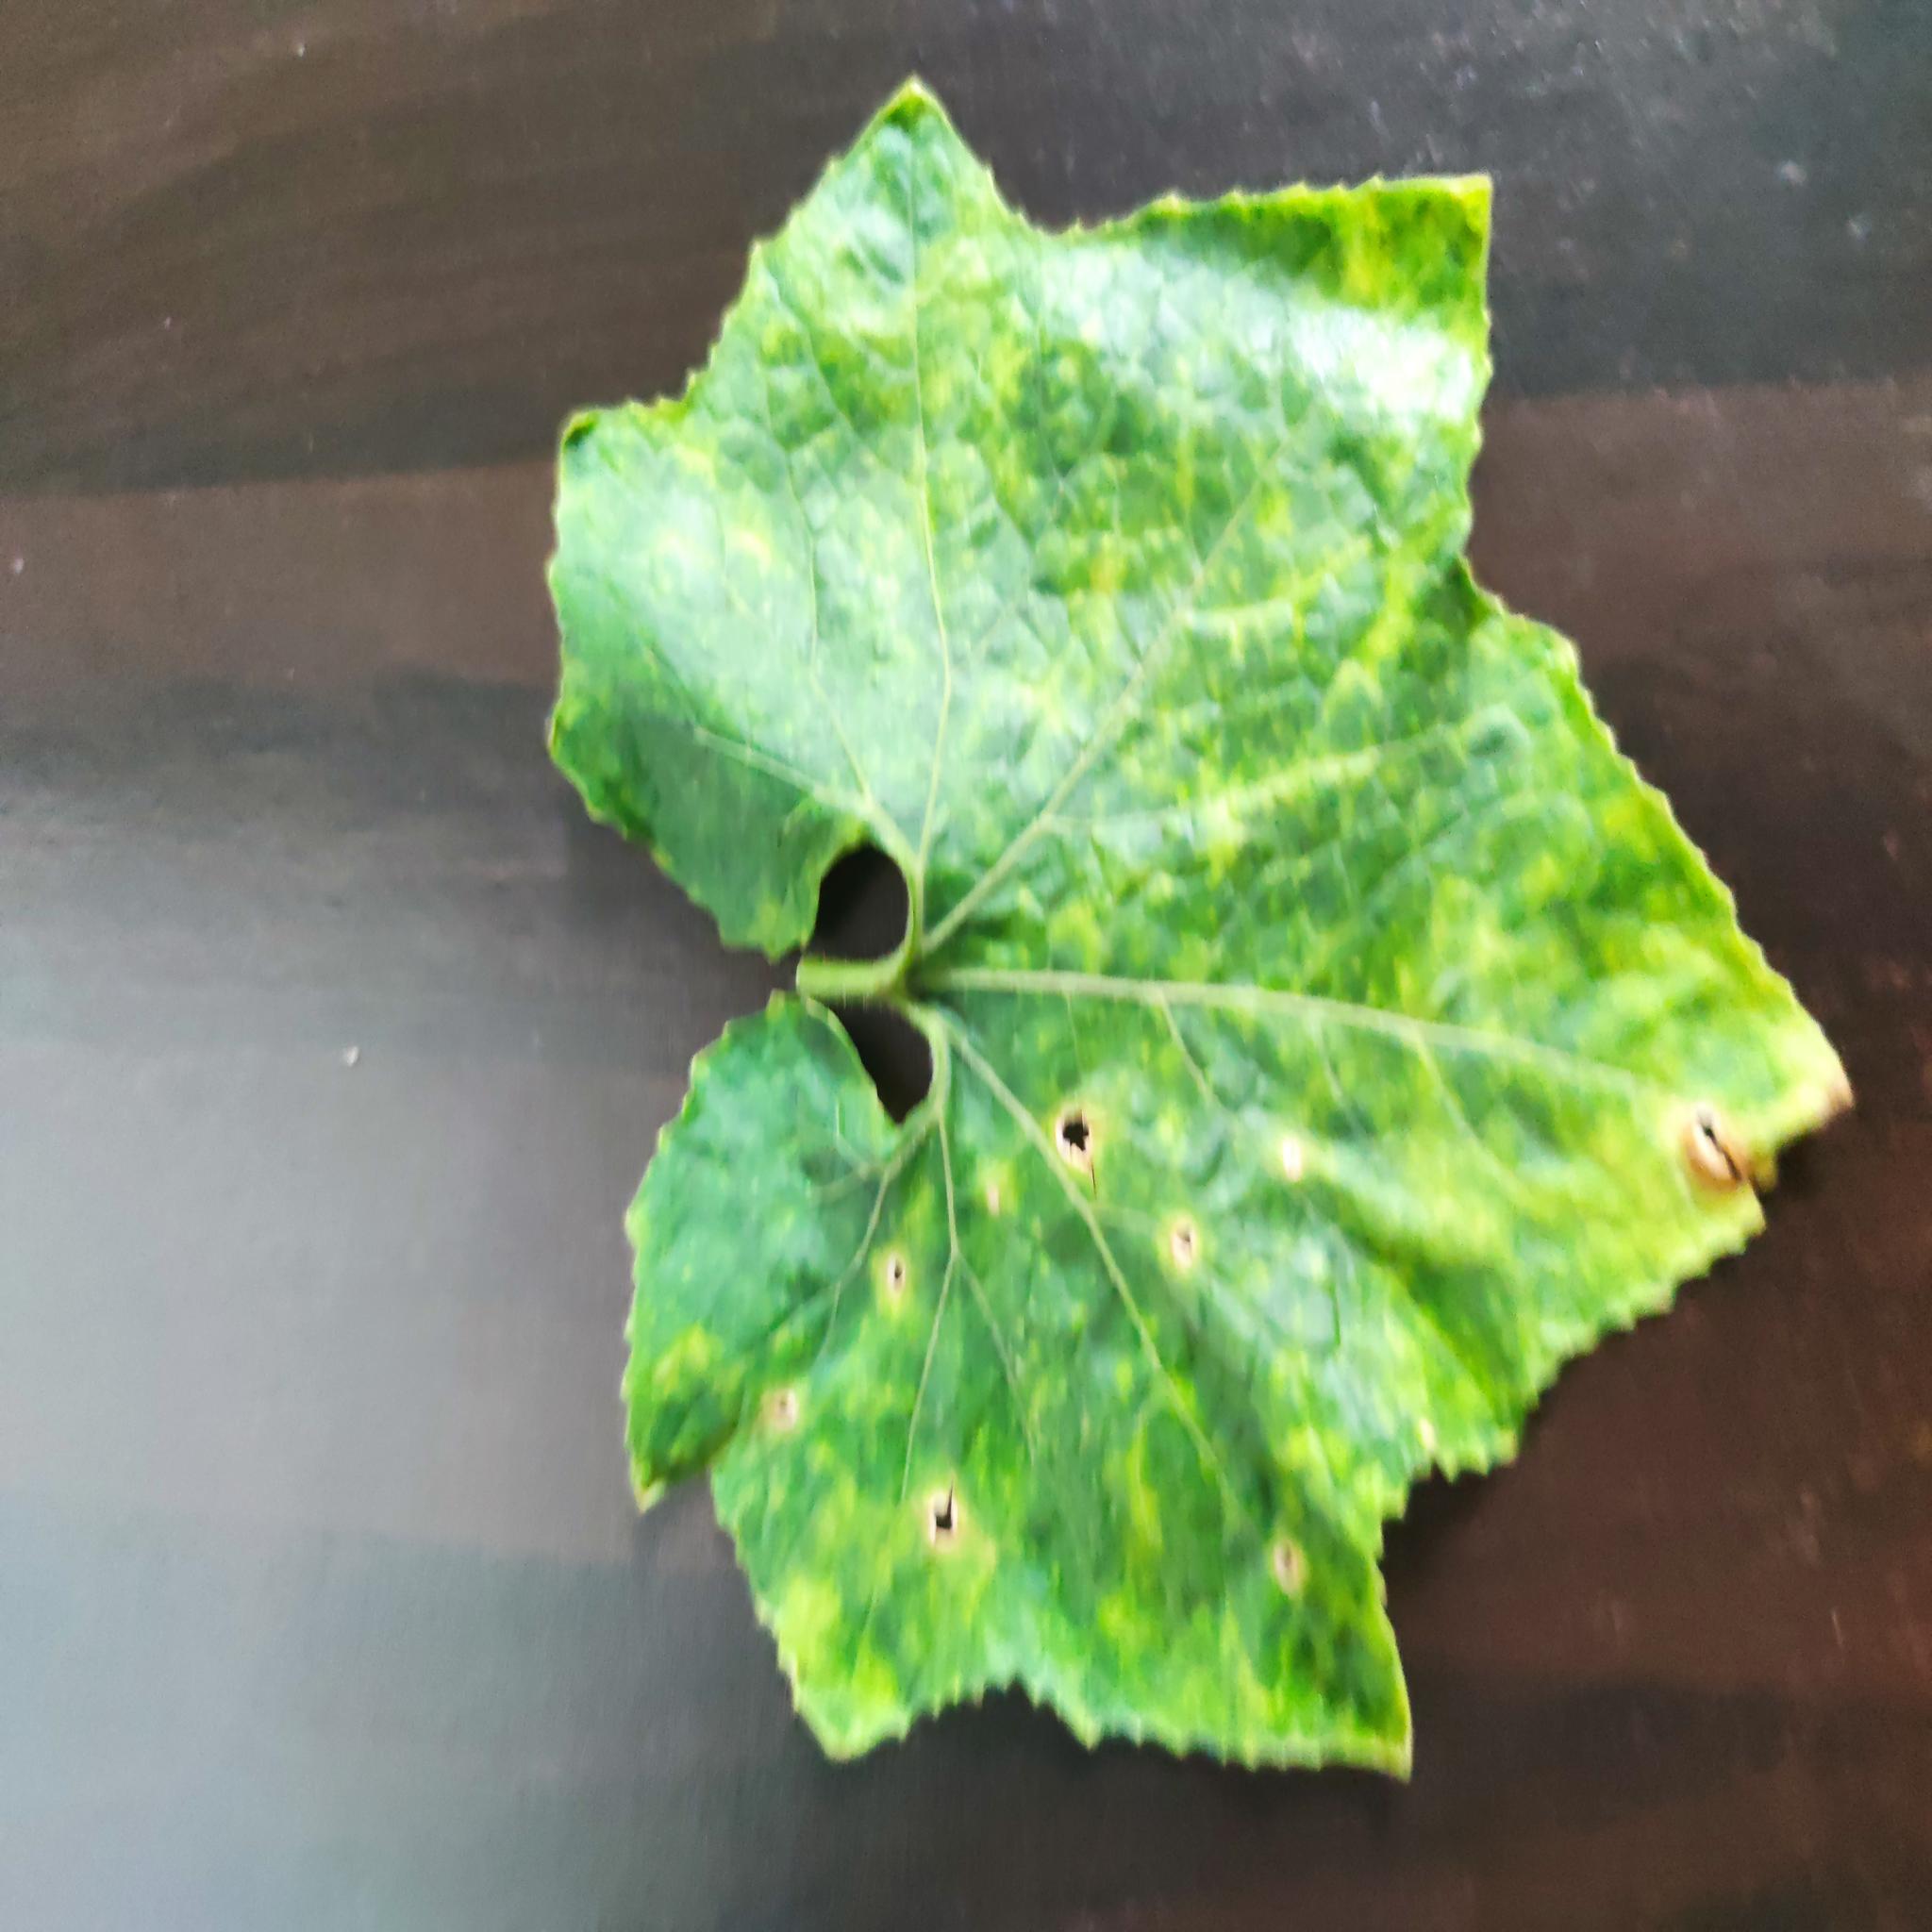
Label: Downy mildew